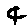
Label: 4